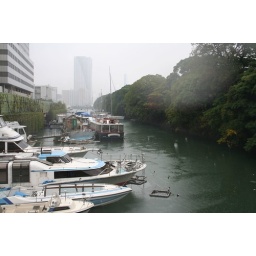
Boats in the canal between the fish market and the detached palace garden.